Long Island

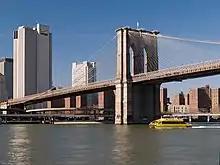
The Brooklyn Bridge, one of several bridges crossing the East River and connecting Long Island with Manhattan

In 1609, the English navigator Henry Hudson explored the harbor and purportedly landed at present-day Coney Island. Dutch explorer Adriaen Block followed in 1615 and is credited as the first European to determine that both Manhattan and Long Island are islands.